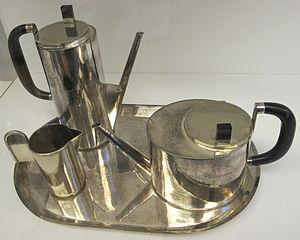
Wilhelm Wagenfeld est l'un des designers industriels allemands les plus importants du XXᵉ siècle, élève du Bauhaus.